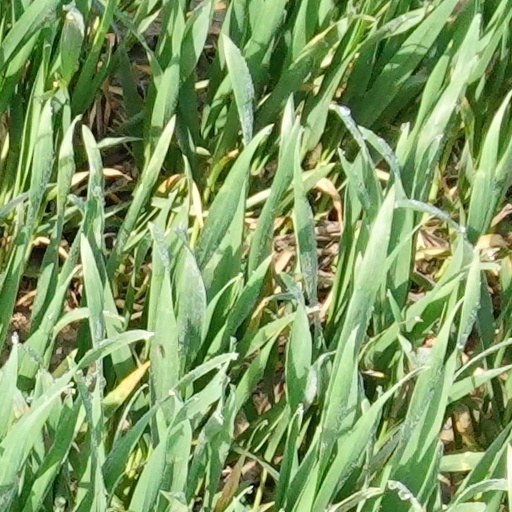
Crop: wheat